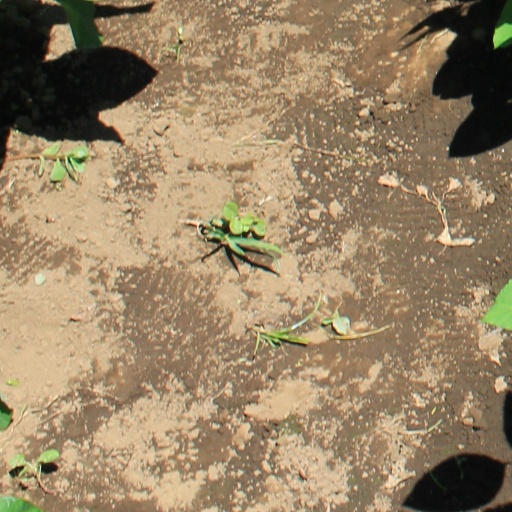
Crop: soybean